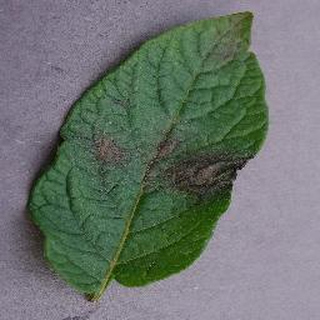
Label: potato_late_blight